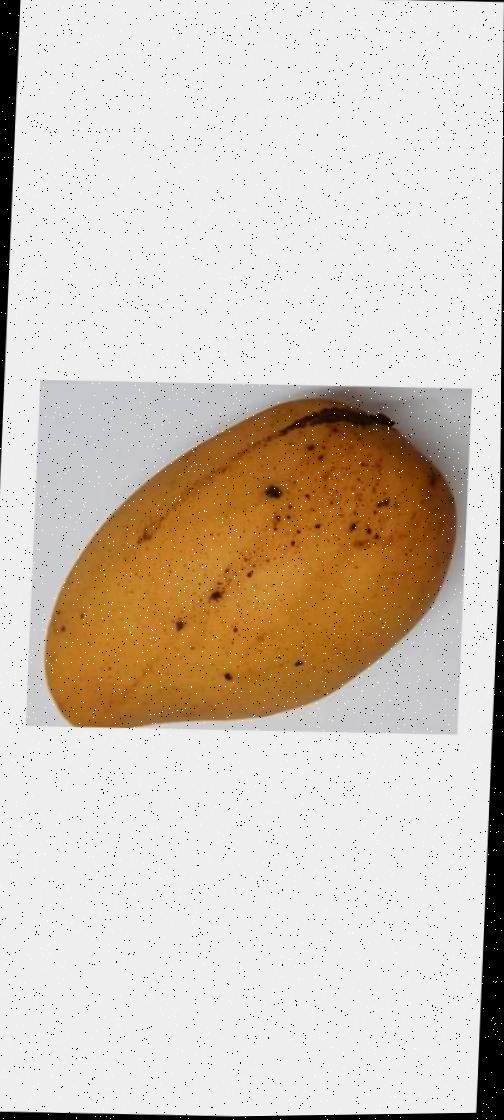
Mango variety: Katimon